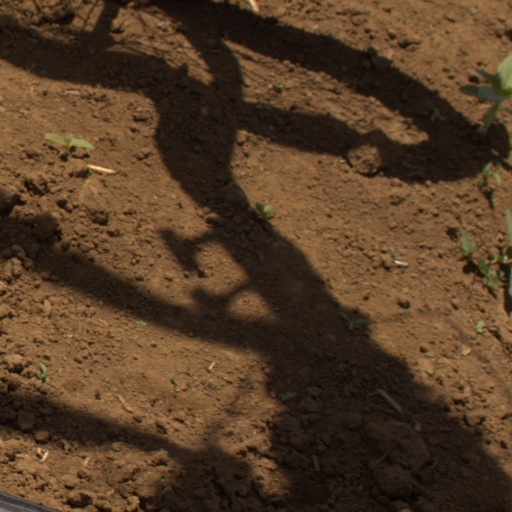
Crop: Jerusalem artichoke